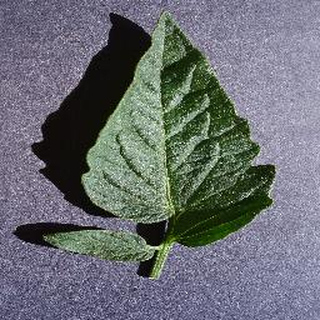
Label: healthy_tomato